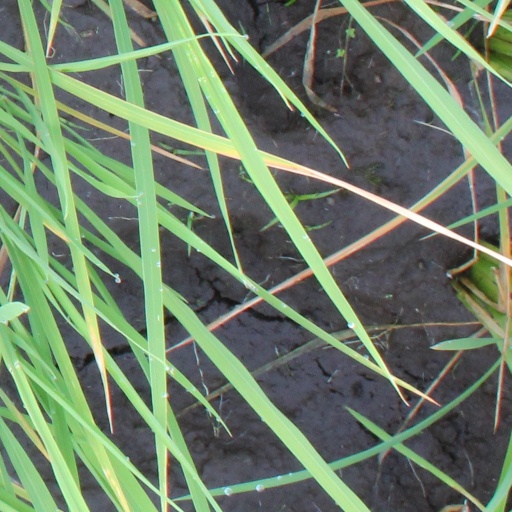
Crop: rice